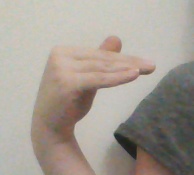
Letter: khaa